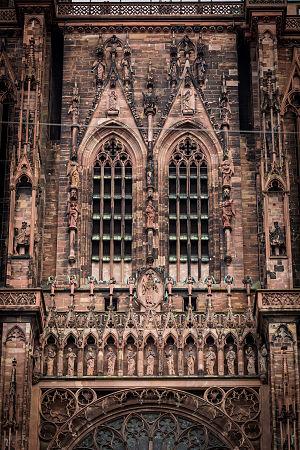
La cathédrale Notre-Dame de Strasbourg est une cathédrale gothique catholique située à Strasbourg, en région Grand Est, dans le département français du Bas-Rhin en Alsace.
Un clocher est un élément architectural d'une église, une tour ou un château, généralement en forme de tour plus ou moins élevée, qui héberge une ou plusieurs cloches.